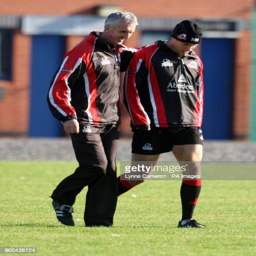
coach talks with athlete during a training session